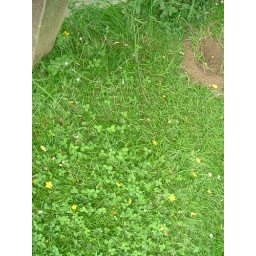
The patch of grass in the red panda enclosure that had the 4 leaf clover!!!